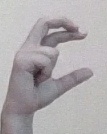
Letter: thal